Isle of Wight Central Railway

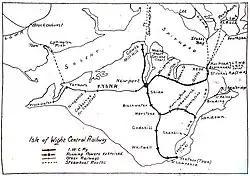
1920 map of the railway

The Isle of Wight Central Railway (IoWCR) was a railway company on the Isle of Wight, United Kingdom. It was formed in 1887 by the merging of three earlier railways, the Cowes and Newport Railway (opened 1862), the Ryde and Newport Railway (opened 1875) and the Isle of Wight (Newport Junction) Railway (opened in stages 1875 and 1879).